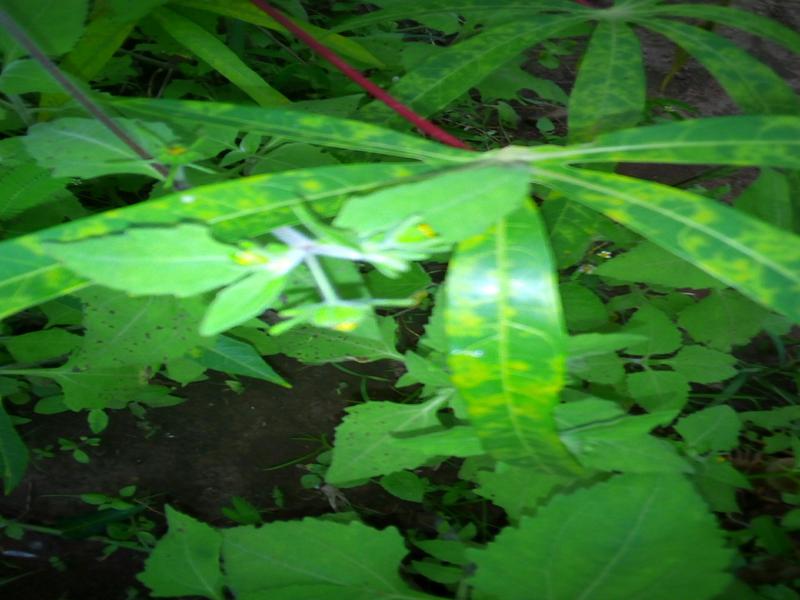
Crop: cassava
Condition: mosaic_disease